Saint-Pierre-d'Aubézies

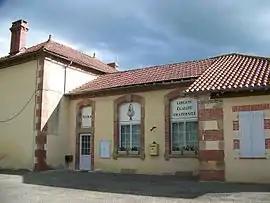
Town hall

Saint-Pierre-d'Aubézies (Gascon: "Sent Pèr d'Auvesias") is a commune in the Gers department in southwestern France in the Occitania region. Historically and culturally, the commune has been a part of the Rivière-Basse region. A territory that stretches into the middle valley of Adour at a point where the river makes the bend between Bigorre and Gers.